Dylym

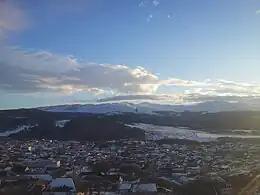
General view of the municipality

Dylym is a rural locality (a selo) and the administrative center of Kazbekovsky District of the Republic of Dagestan, Russia. Population: